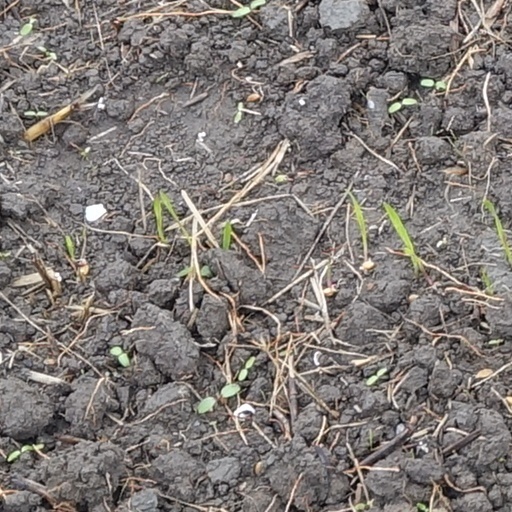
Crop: wheat